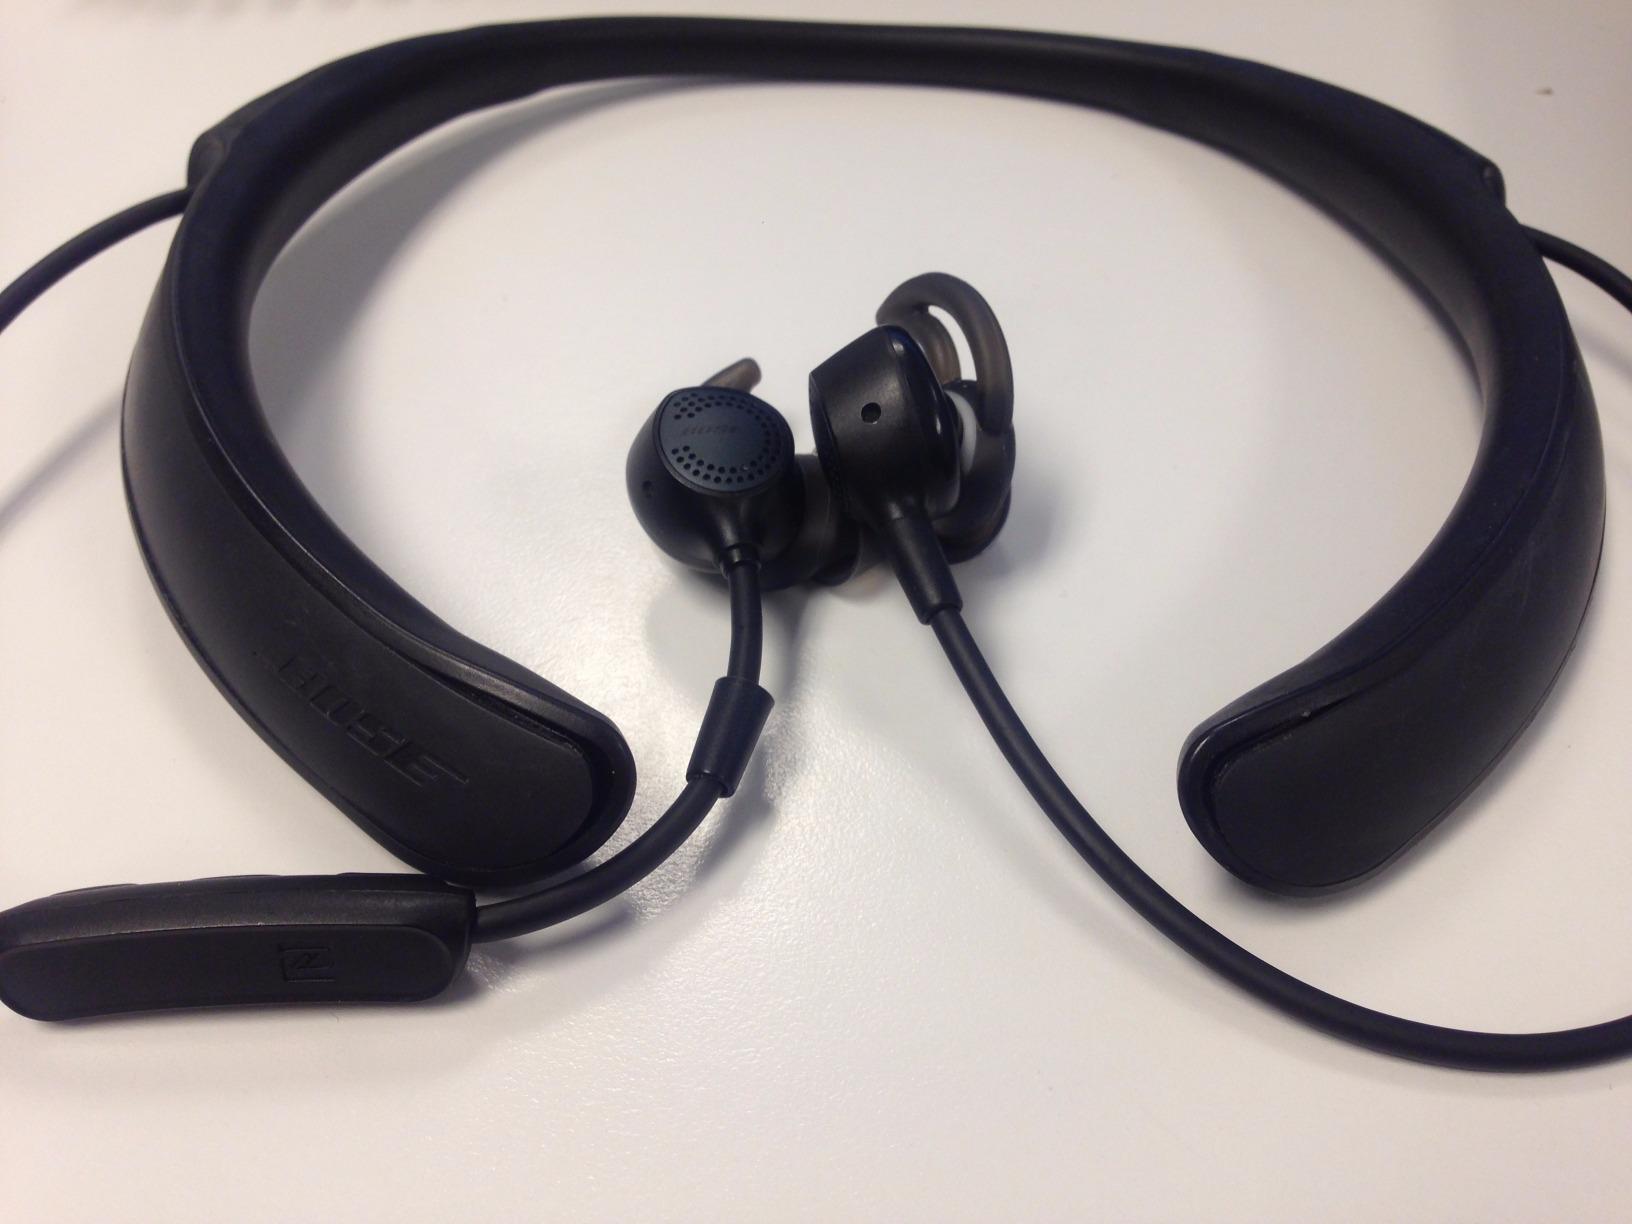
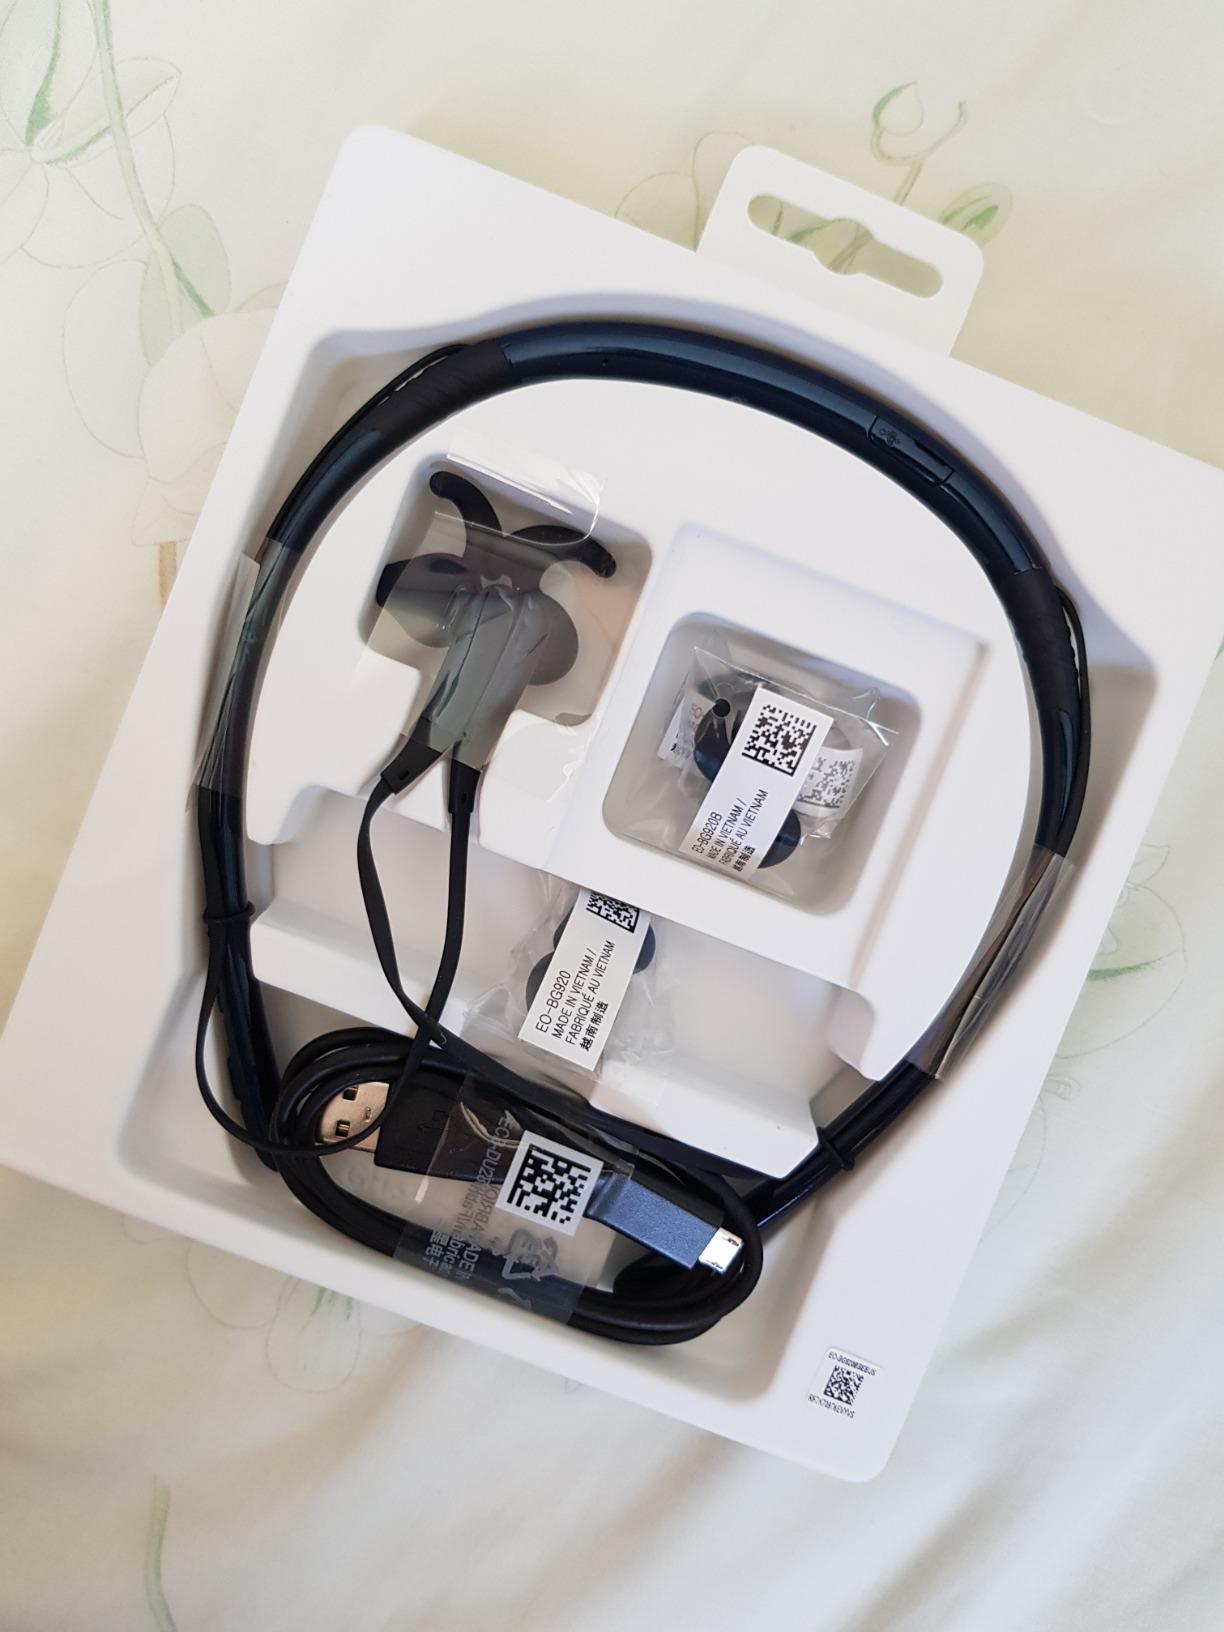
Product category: headphones
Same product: no